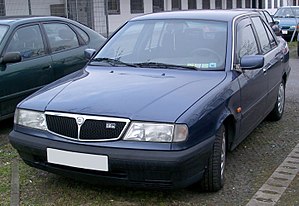
Lancia Dedra
Lancia Dedra sedan (1989−1994)
Lancia Dedra var en bilmodel fra Lancia bygget mellem januar 1989 og oktober 1999. Modellen afløste dermed den i slutningen af 1982 introducerede forgænger Prisma.